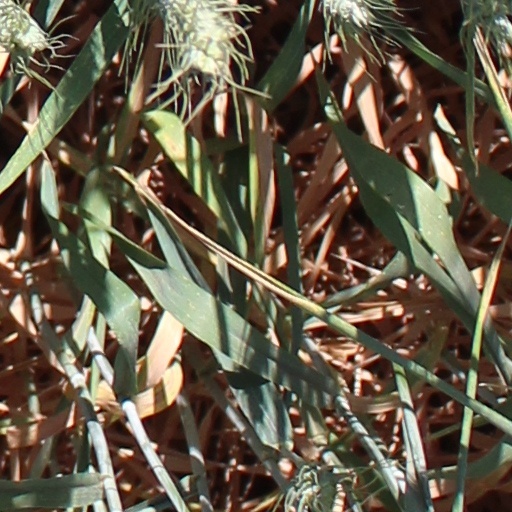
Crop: wheat